F. Taylor Brown

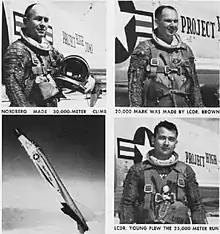
Three pilots testing Phantom II in 1962, Brown in the top right corner. In the bottom right corner future famous astronaut J. Young is pictured

Brown originally enlisted in the United States Navy Reserve during World War II. Following the war, he was commissioned an officer and designated a Naval Aviator. In 1948, he transferred to the Regular Navy. That year, he also won the Bendix Trophy in the jet division. From 1958 to 1959, he served with Attack Squadron 174. After attending the Naval War College, Brown was stationed at the Naval Air Test Center. In 1962, he set world record when he reached 65,000 feet in two minutes, fifty-eight point five seconds from a standing start while piloting a McDonnell Douglas F-4 Phantom II.